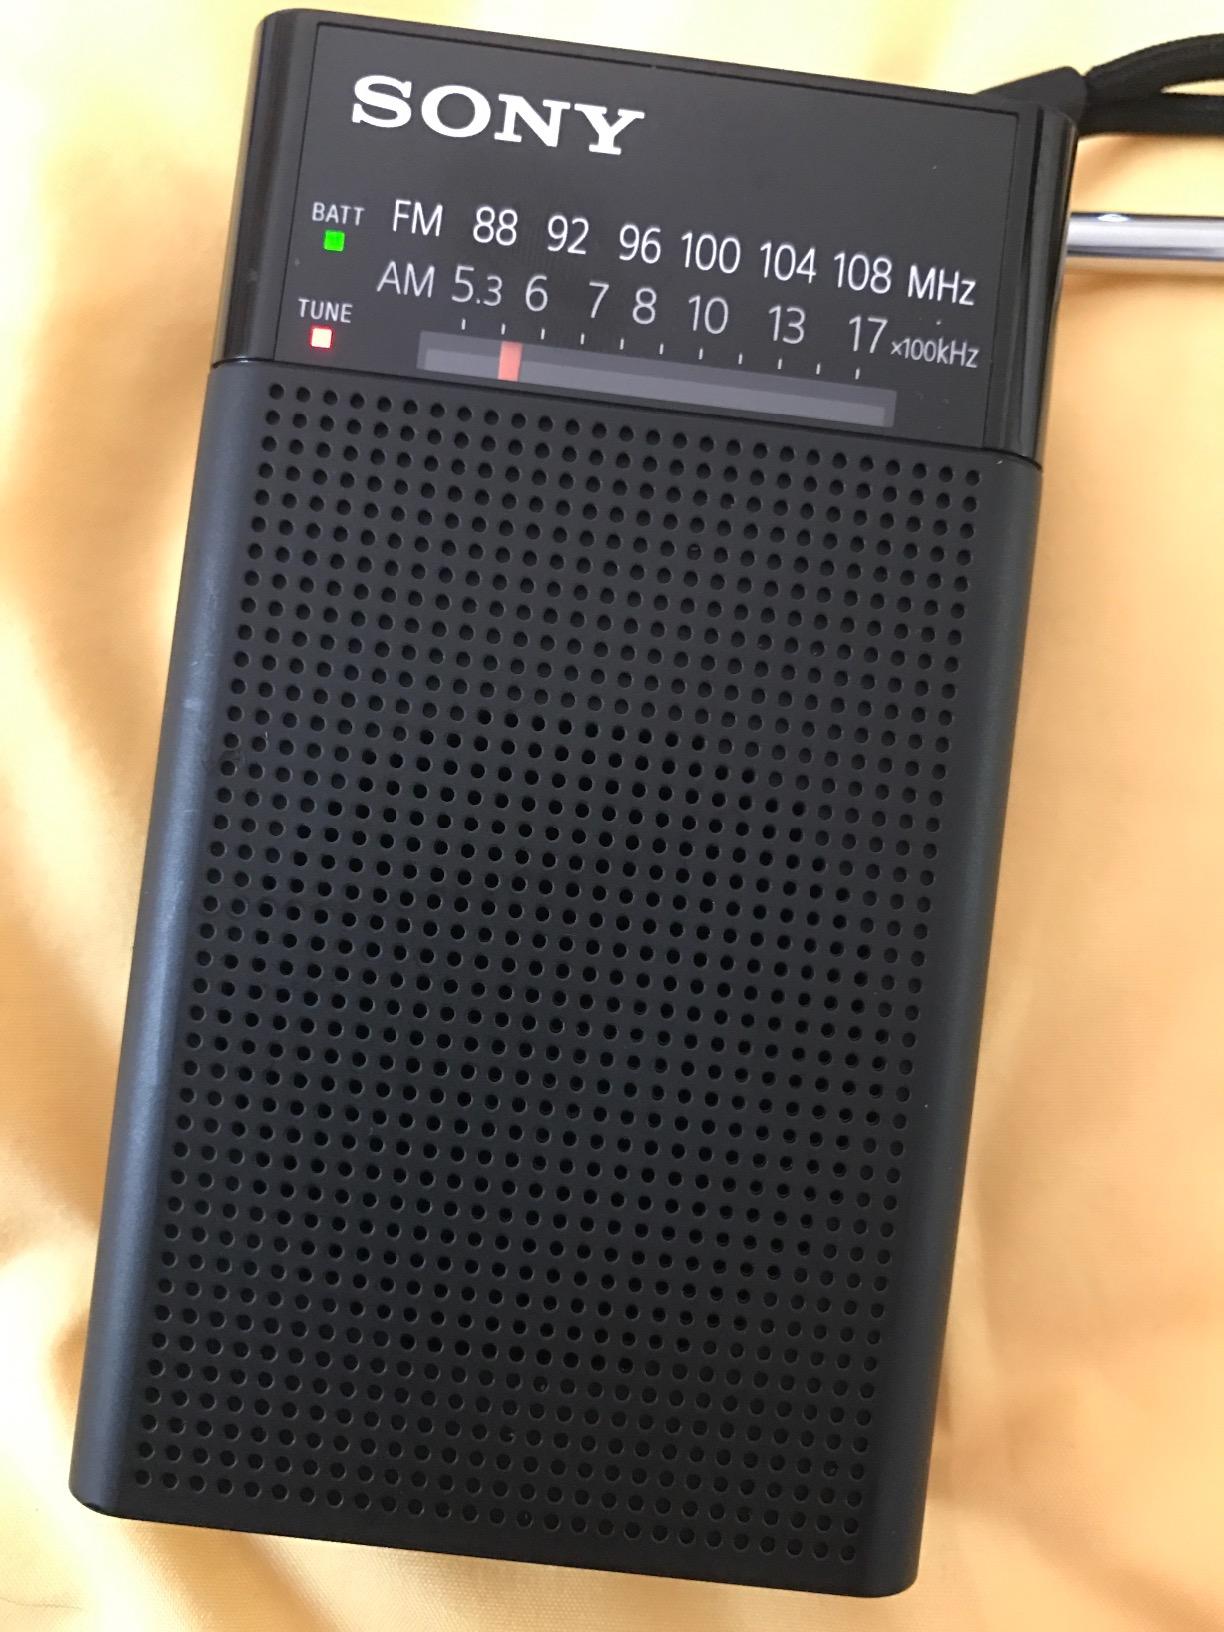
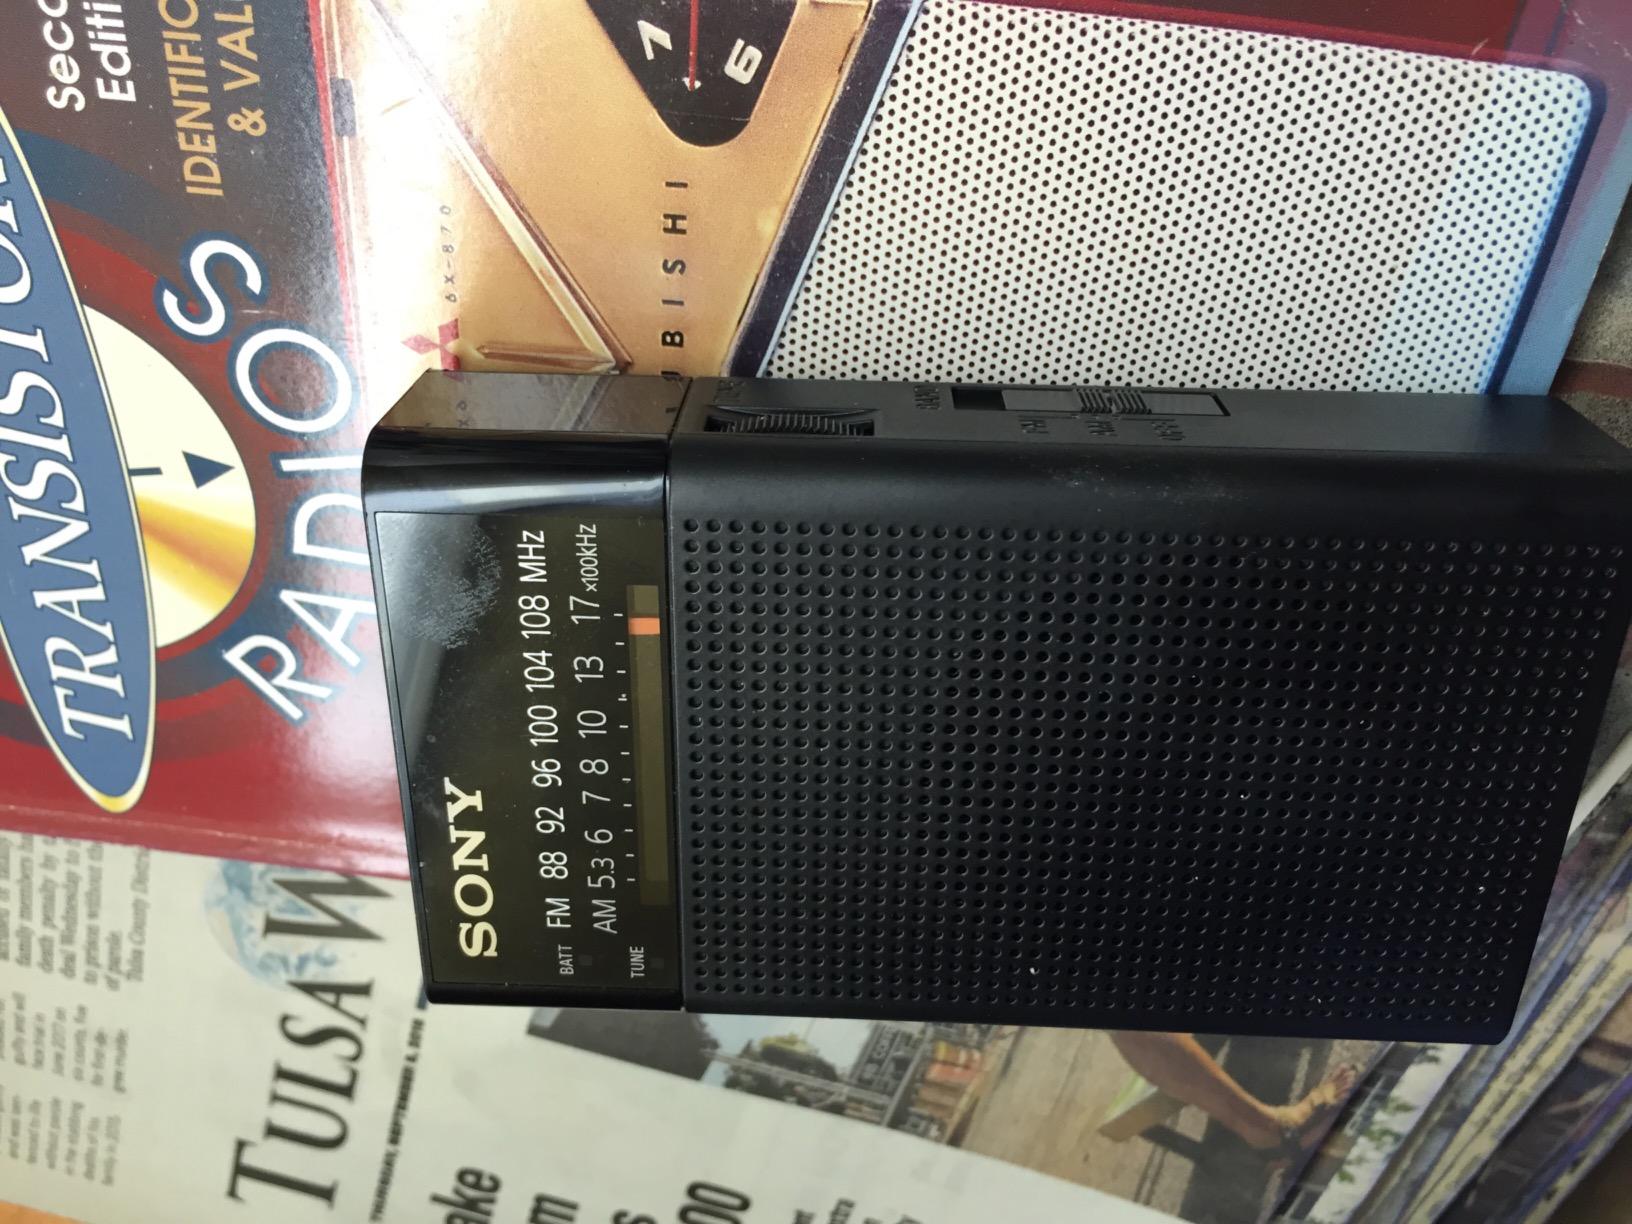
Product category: radio
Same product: yes